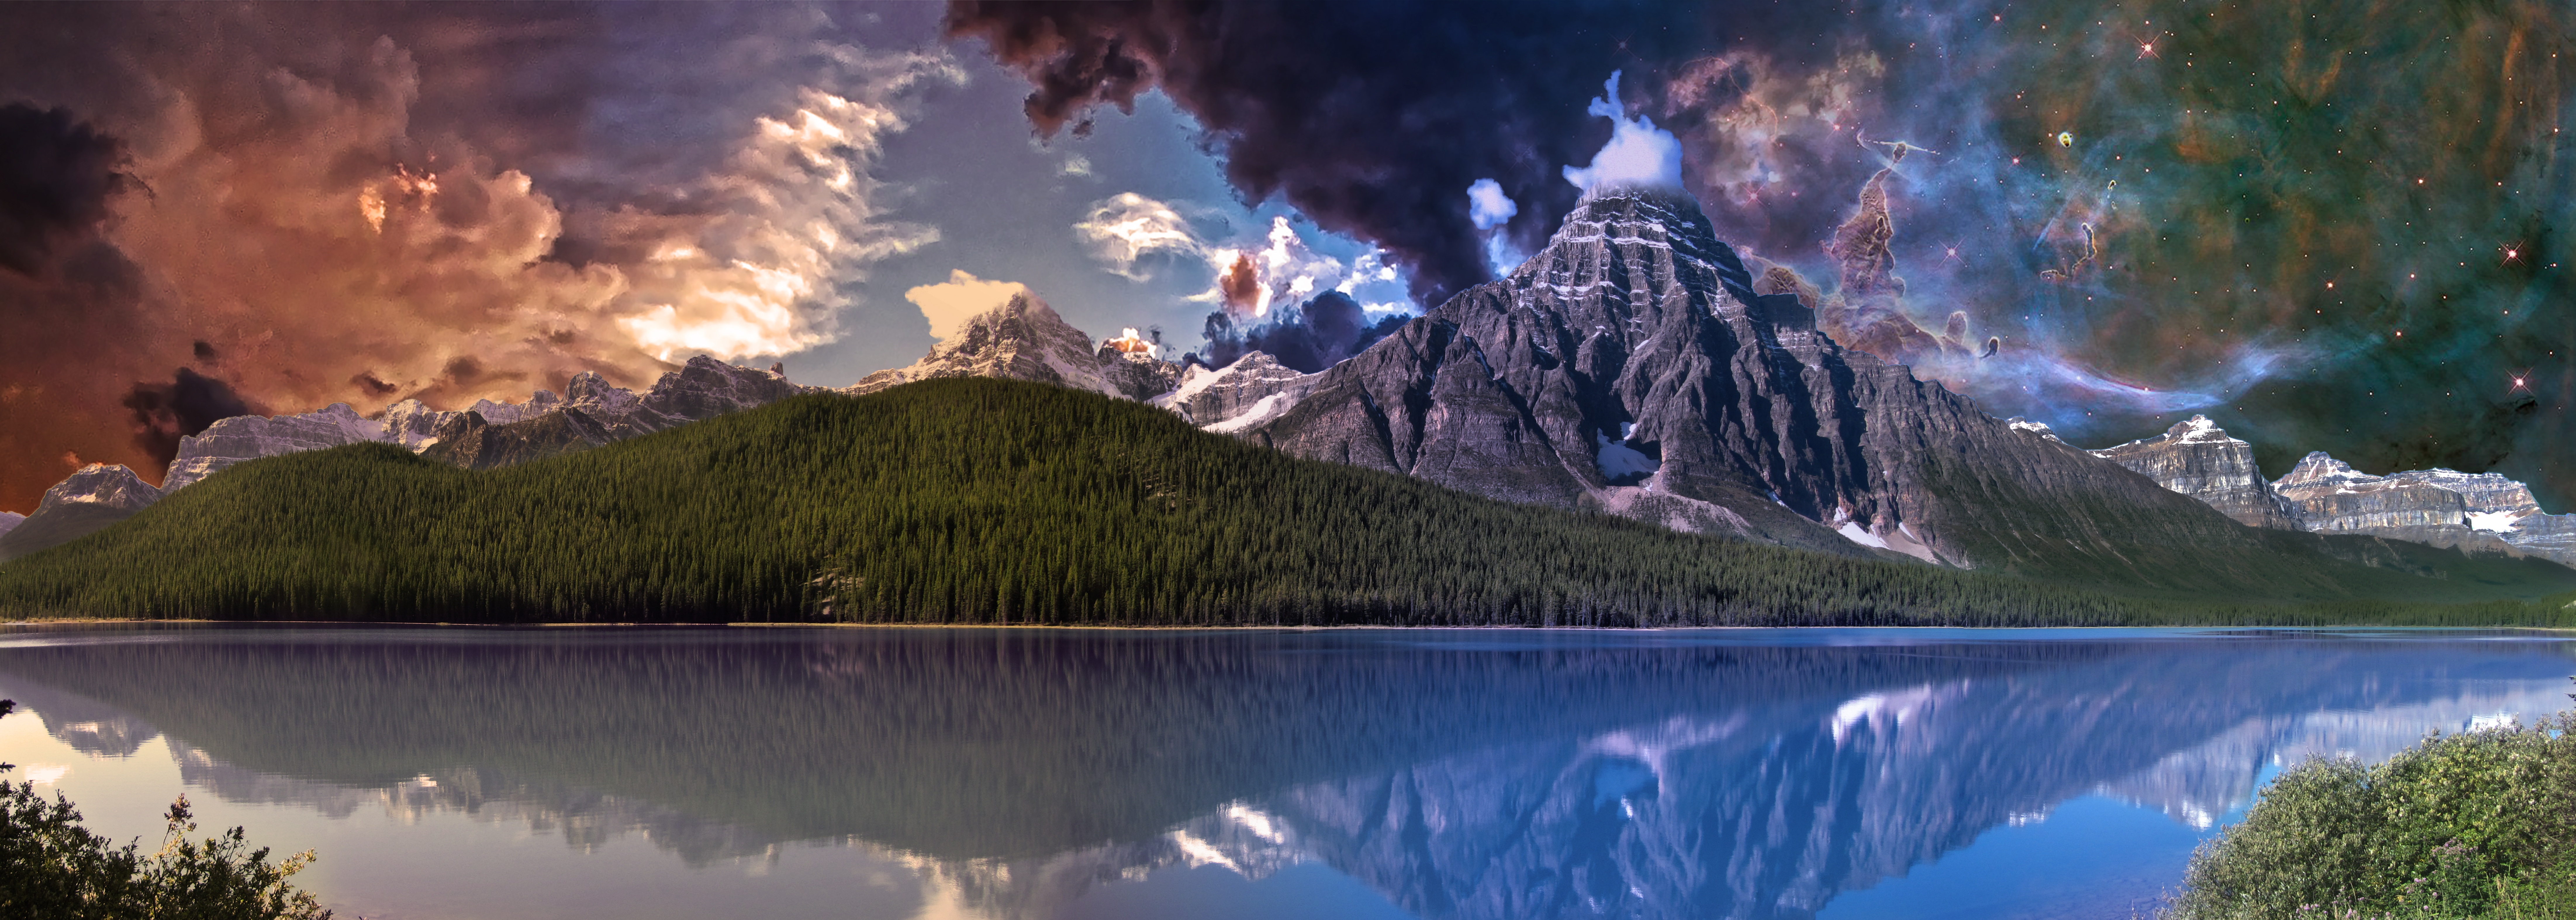
landscape, water, nature, outdoor, wilderness, sky, sunset, hiking, lake, valley, travel, evening, reflection, scenic, park, scenery, blue, rocky, night sky, national, clouds, mountains, stars, canada, mountain lake, fantasy, alberta, banff, fairy, water feature, fairytale, unreal, tale, sci fi, fantastical, night stars, made up, science fiction, geological phenomenon